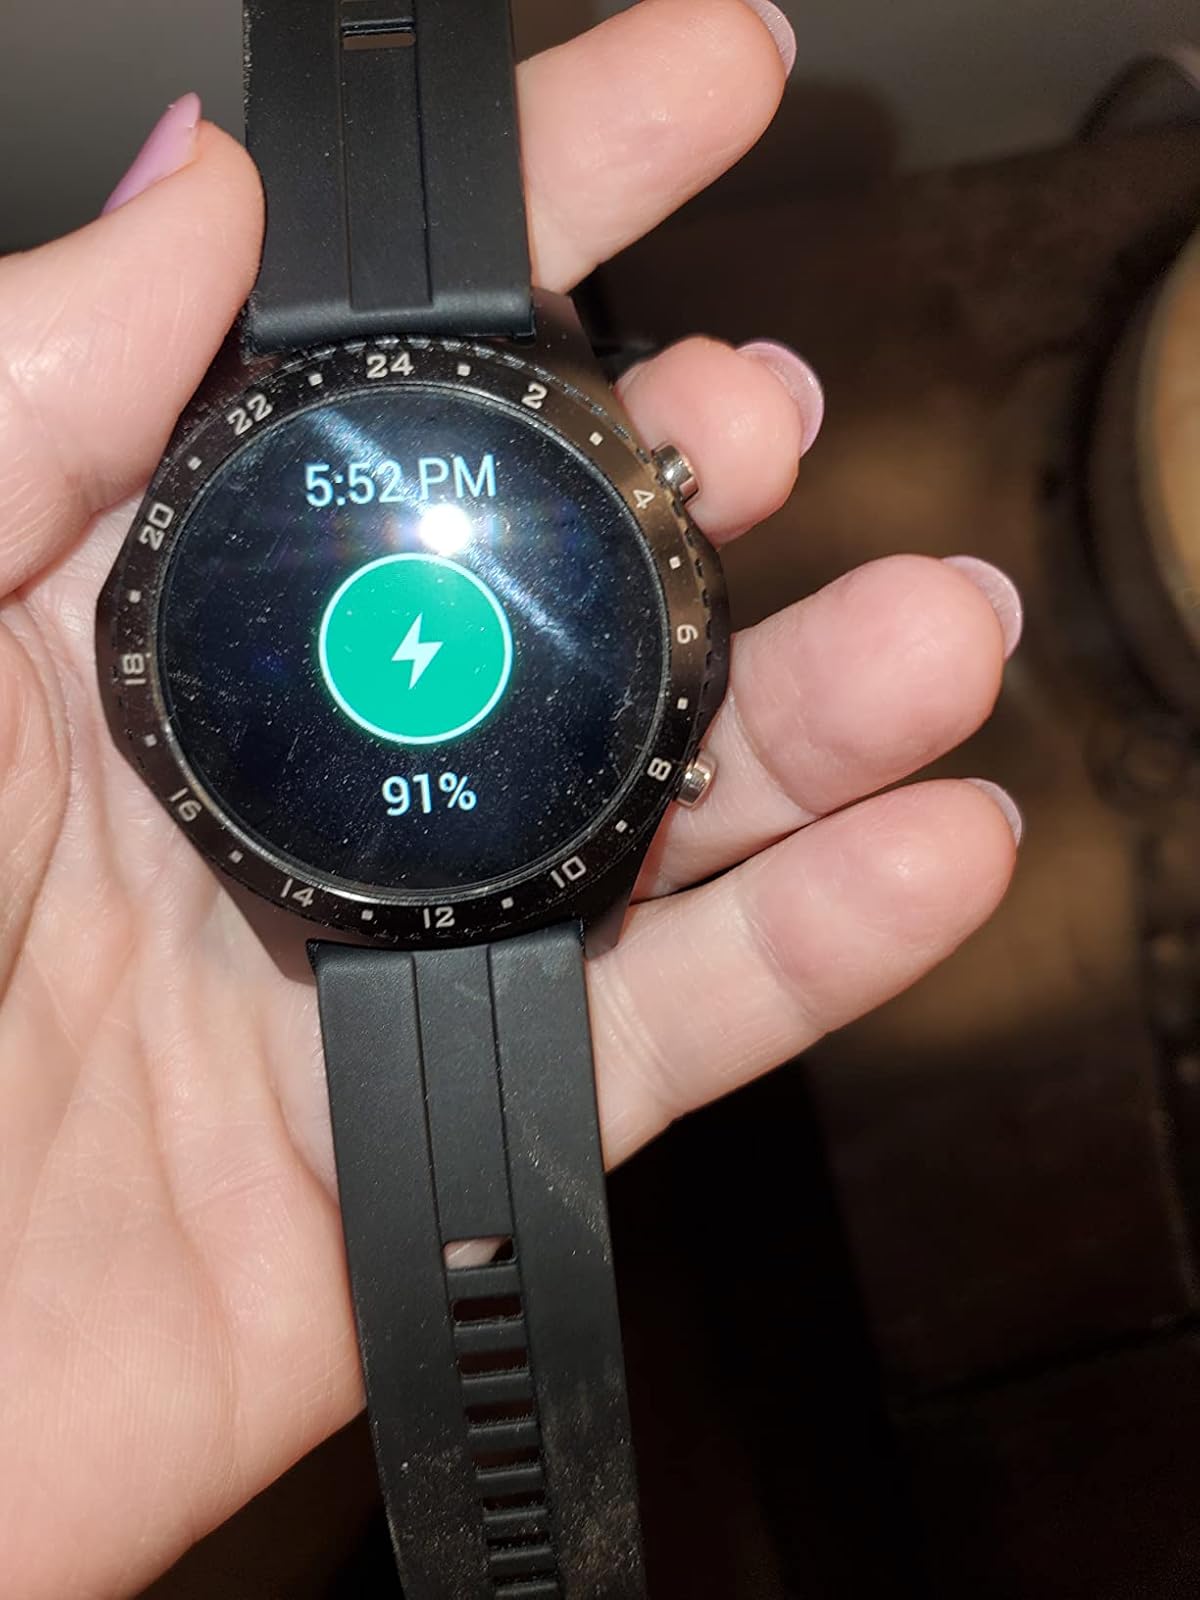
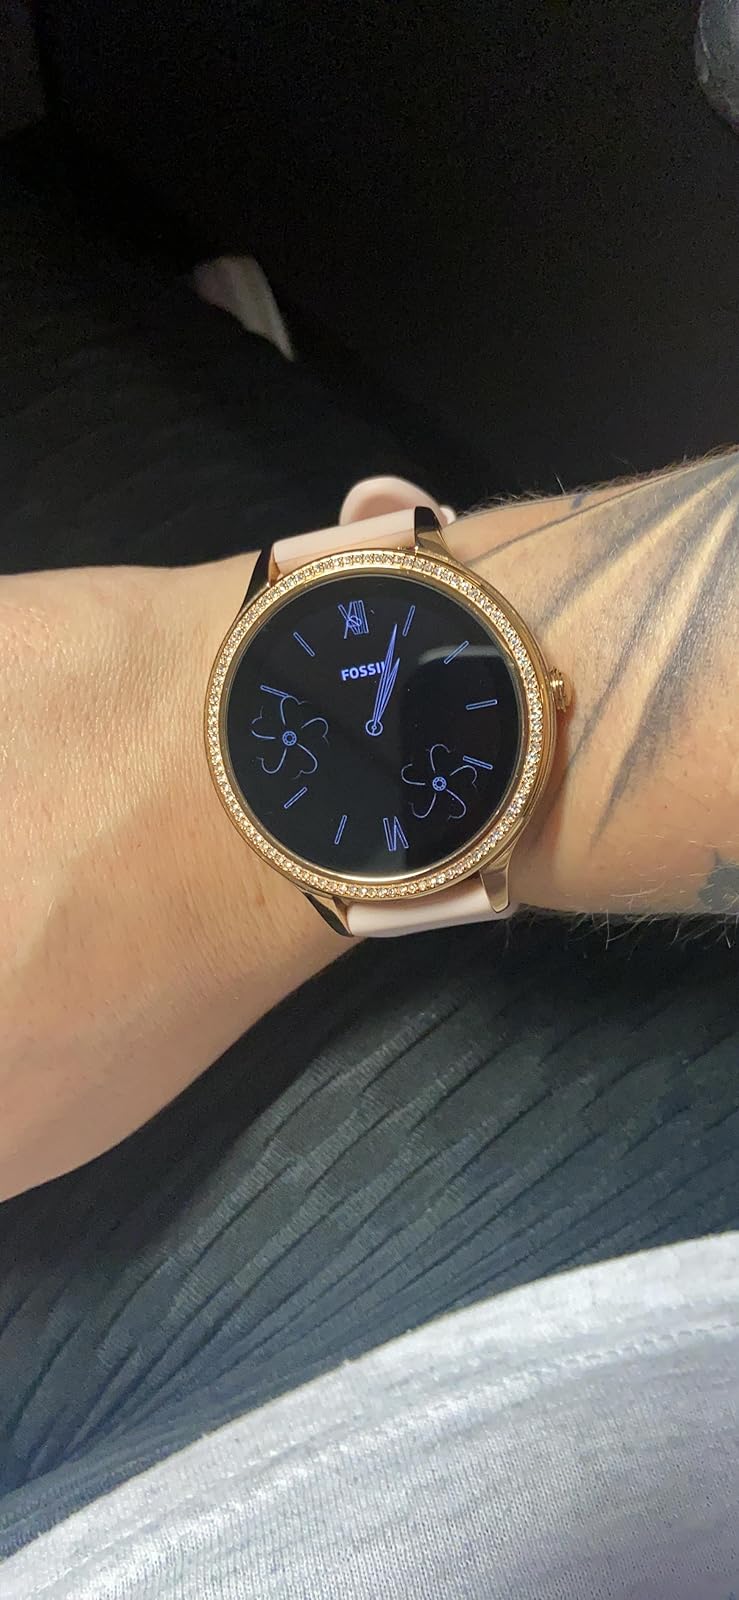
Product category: smartwatch
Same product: no